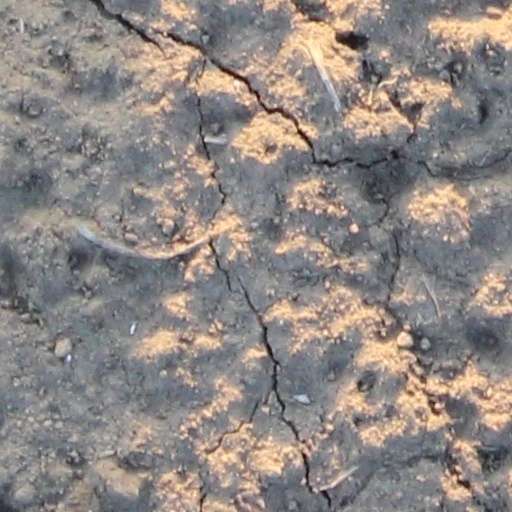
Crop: wheat